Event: Nepal Earthquake
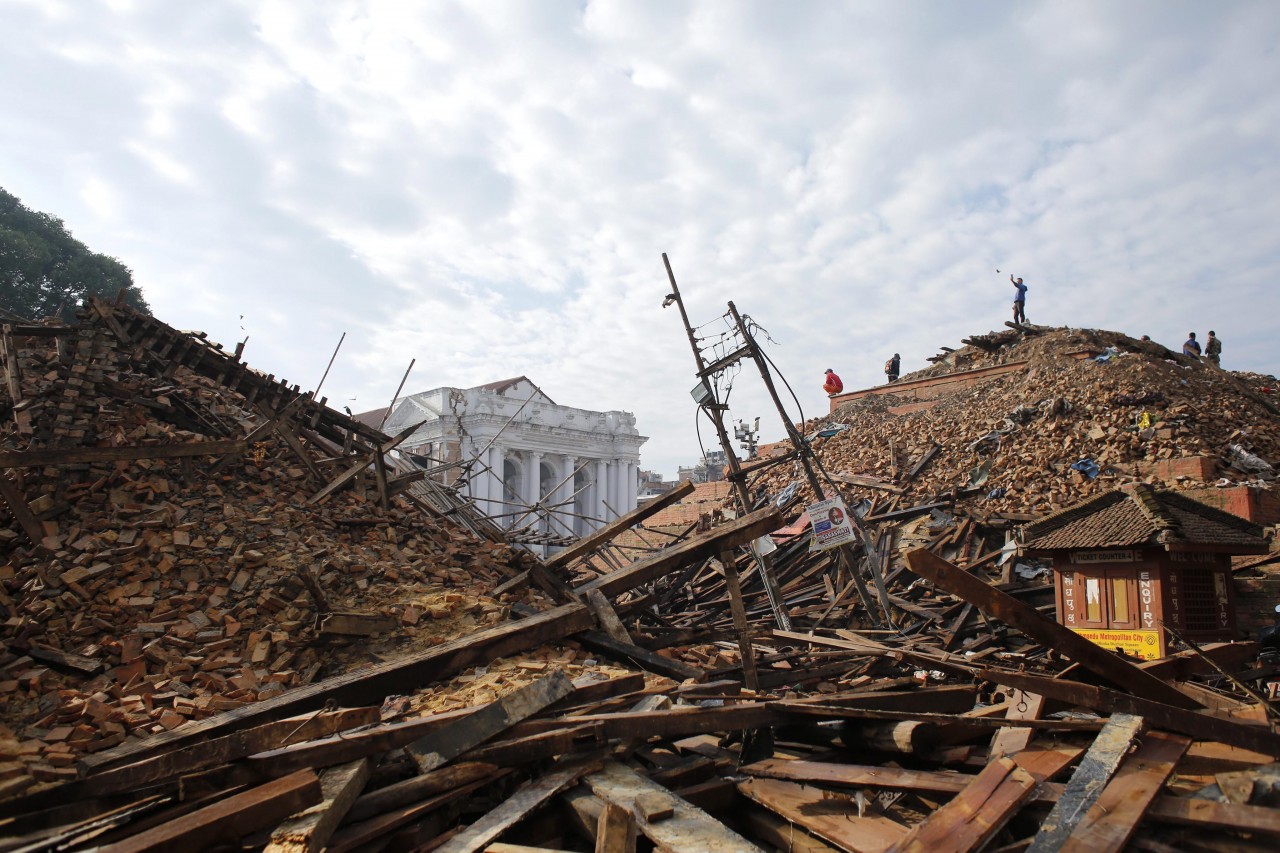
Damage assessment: damage